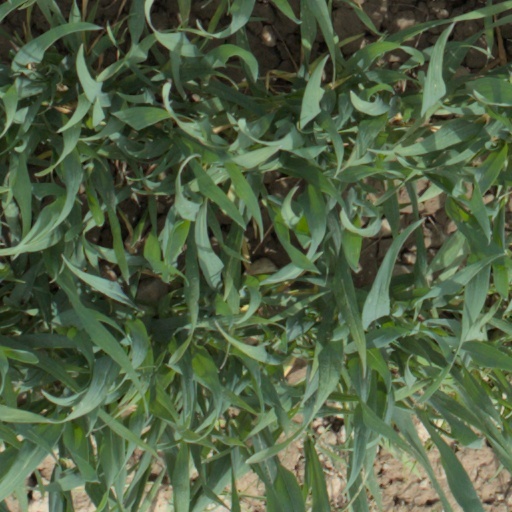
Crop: wheat